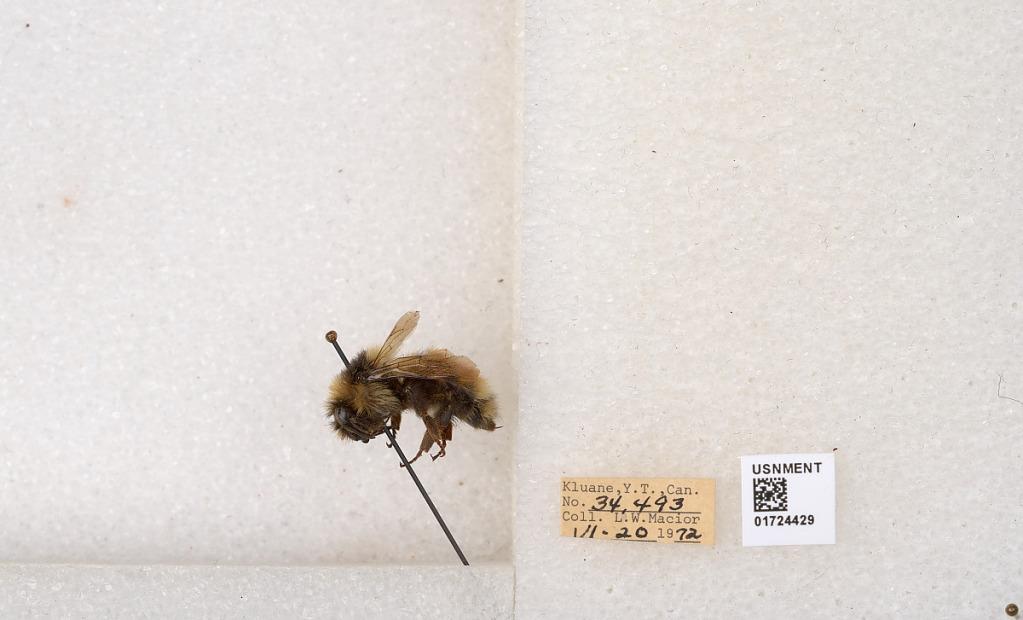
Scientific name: Bombus (Pyrobombus) sylvicola Kirby
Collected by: L. Macior
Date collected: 1972-6-20
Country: Canada
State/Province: Yukon Territory
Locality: Kluane National Park and Reserve
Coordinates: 60.7493, -139.504